236th Rifle Division

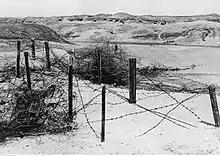
Red Army defenses on the Parpach Isthmus, May 1942

As of February 1 the 236th had lost its designation as a mountain division. Later in the month its remnants were transferred to 47th Army, still in Crimean Front, which was positioned near Kerch as a second echelon holding command for some time. Beginning on February 27 General Kozlov launched a number of offensives from his positions at the Parpach, but these did little to restore his situation while also causing heavy casualties to his forces. Before the last of these offensives ended General von Manstein began planning an operation to destroy all three armies of Crimean Front in one stroke. Operation "Trappenjagd" would initially target the 44th Army, which was defending a sector about long with five rifle divisions and two tank brigades. When the operation began on May 8 the division was still in 47th Army and so largely escaped the disaster that overwhelmed 44th and 51st Armies. The still-depleted 236th managed to evacuate most of its personnel and some equipment across Kerch Strait to the Taman Peninsula. By June 1 it was in North Caucasus Front, again in 44th Army. On May 30 Colonel Nemertsalov was replaced by Col. Gleb Nikolaevich Korchikov, who concurrently commanded the 396th Rifle Division for the next two weeks.